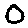
Label: 0